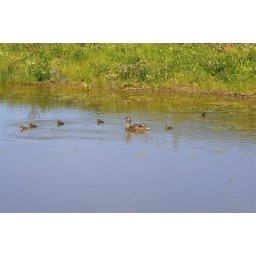
Anas rubripes - uncommon American duck raising its brood in a Bay View water storage pond Milwaukee County Wisconsin.